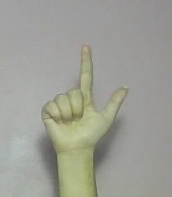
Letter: laam